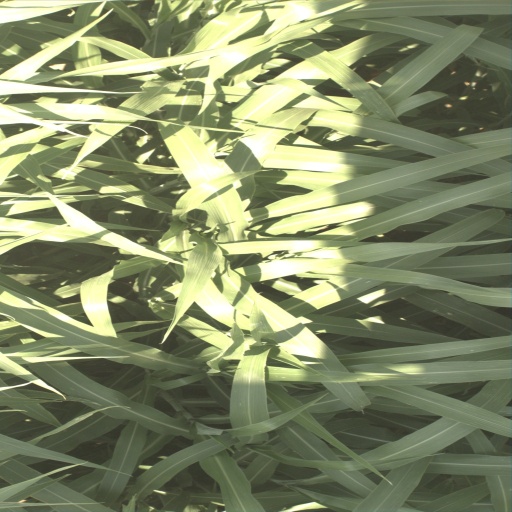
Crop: sorghum